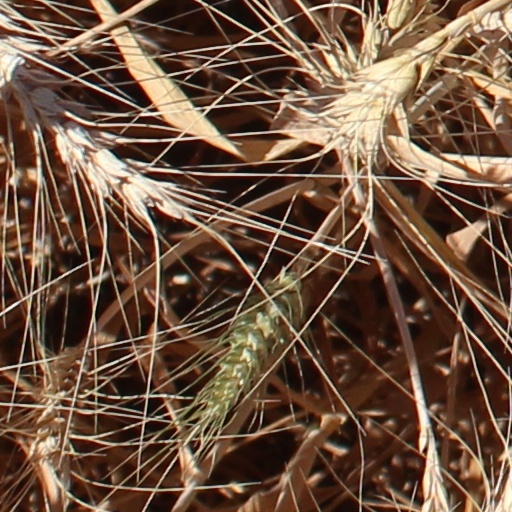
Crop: wheat